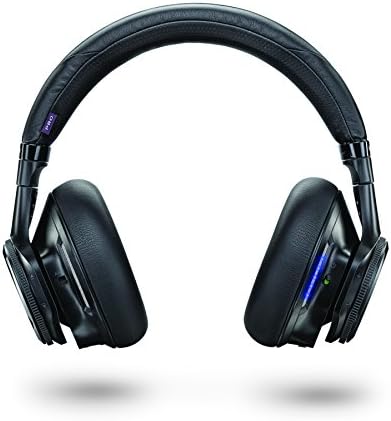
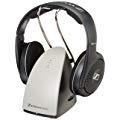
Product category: headphones
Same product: no